Delta wing

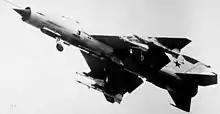
The MiG-21 fighter had a conventional tail

A lifting-canard delta can offer a smaller shift in the center of lift with increasing Mach number compared to a conventional tail configuration.